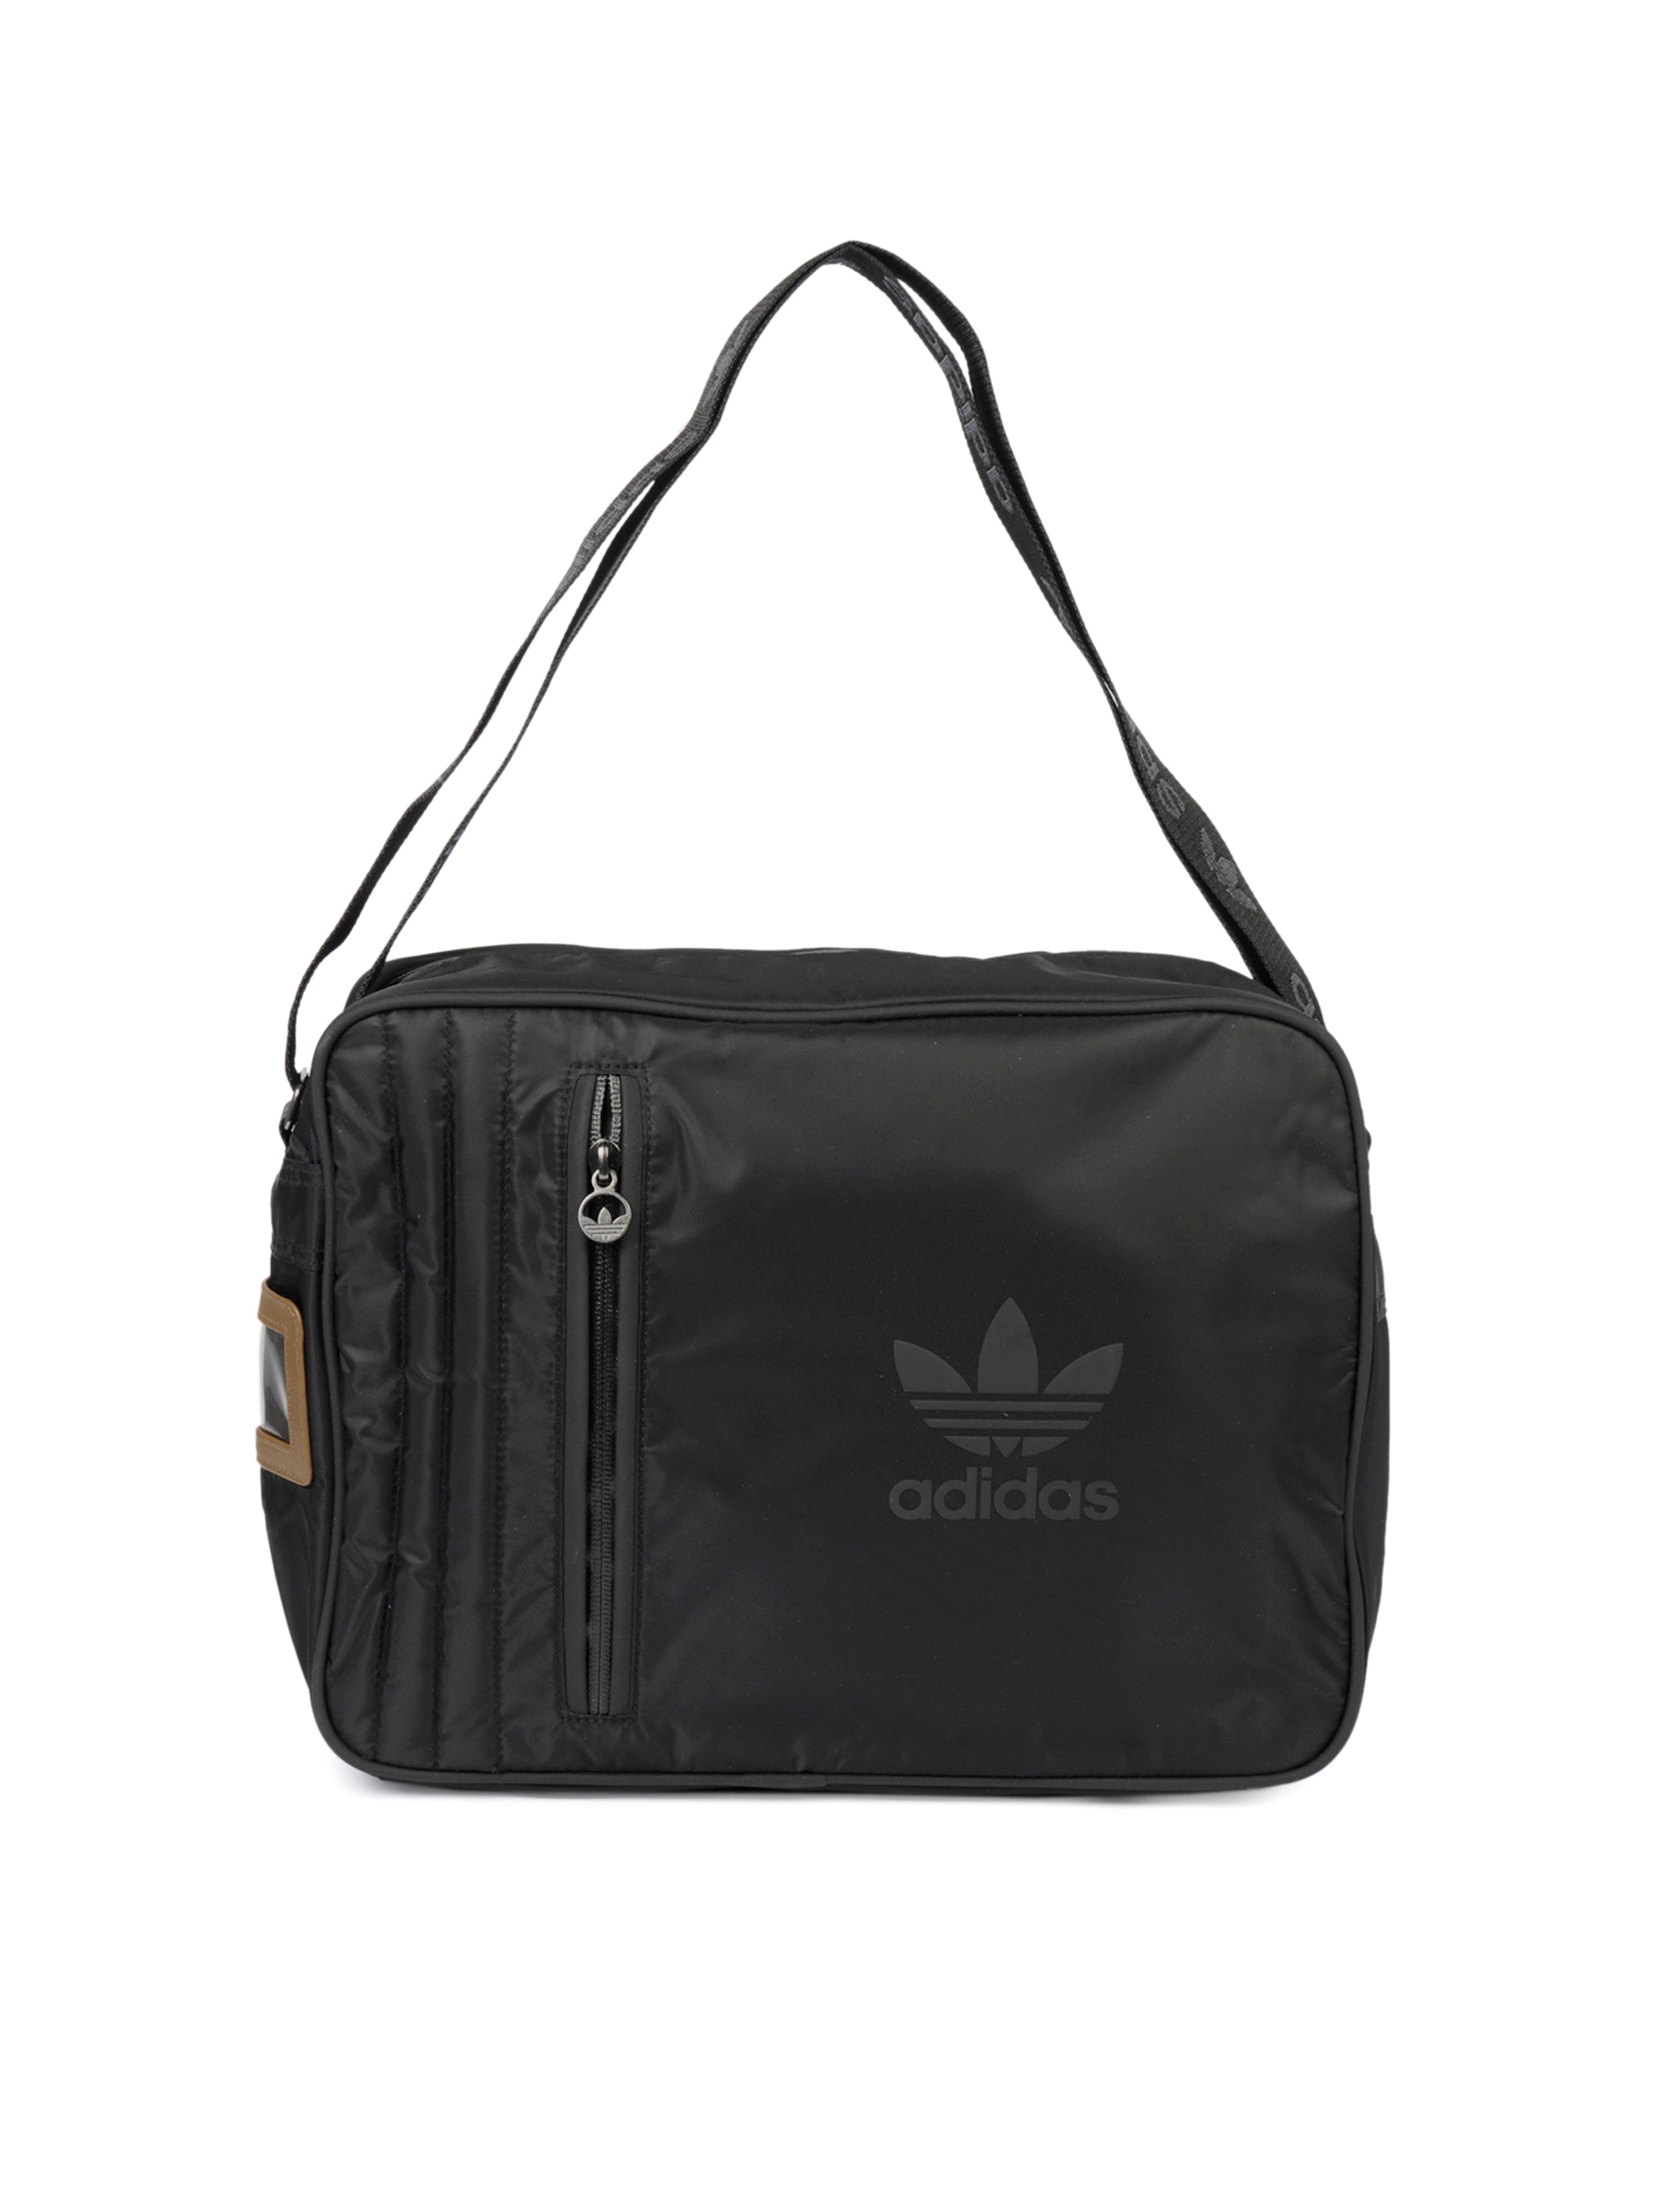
ADIDAS Originals Unisex SY Airline Black Bags
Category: Accessories / Bags / Handbags
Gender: Unisex
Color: Black
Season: Fall 2011
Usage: Casual